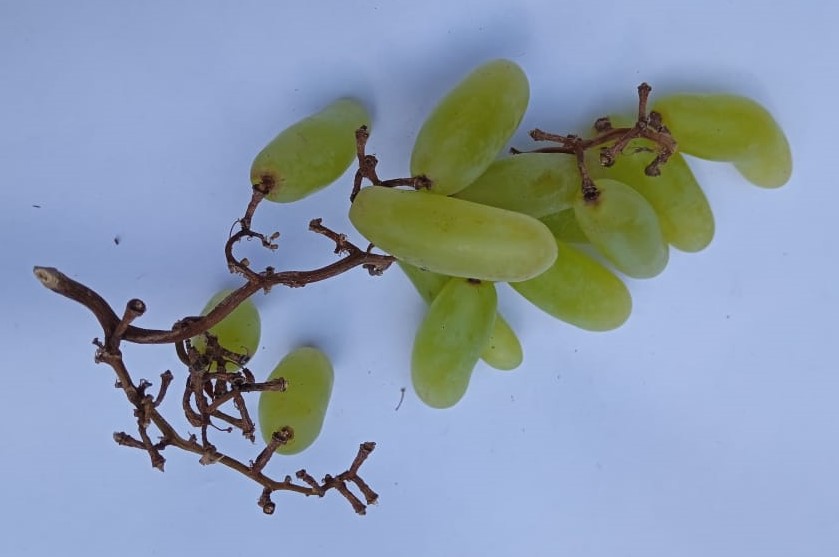
Fruit: grape
Condition: fresh